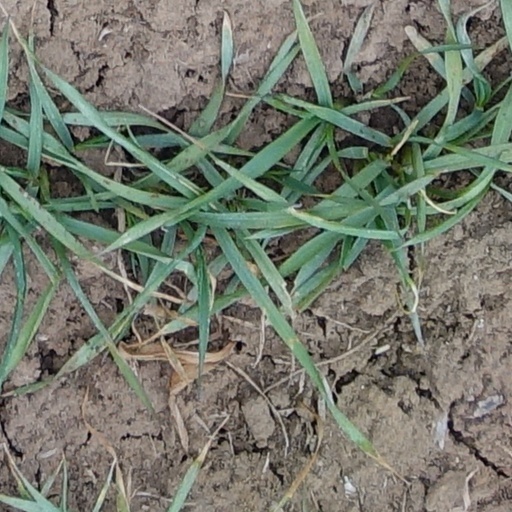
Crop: wheat